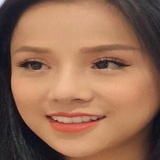
ca sĩ Thương Võ